Redlands–Downtown station

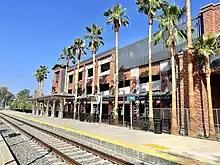
Metrolink platform with the four-level parking garage in the distance, Fall 2022

Although they share a single track through the station, because Metrolink's cars have a different loading height than the Arrow vehicles, they board from different platforms. Metrolink trains board from a platform on the north side of the track, adjacent to the parking garage. Arrow trains board from a platform on the south side of the track at the historic Santa Fe Depot.